Aesacus

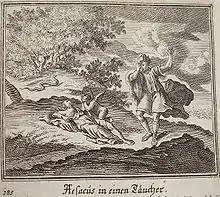
"Aesacus and Hesperia," engraving by Johann Ulrich Krauss for a 1690 edition of Ovid's "Metamorphoses" Book XI, 771–776.

The "Bibliotheca" makes Aesacus son of Priam's first wife Arisbe, daughter of Merops. Apollodorus and Tzetzes also make Aesacus a seer who has learned the interpretation of dreams from his grandfather Merops. For them Aesacus is the interpreter of Hecabe's dream when Hecabe gives birth to Paris. In Apollodorus the deceased daughter of Cebren for whom Aesacus mourns is his wife named Asterope.